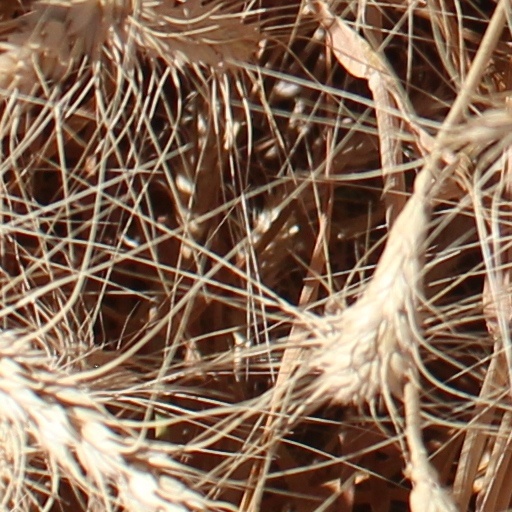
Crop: wheat